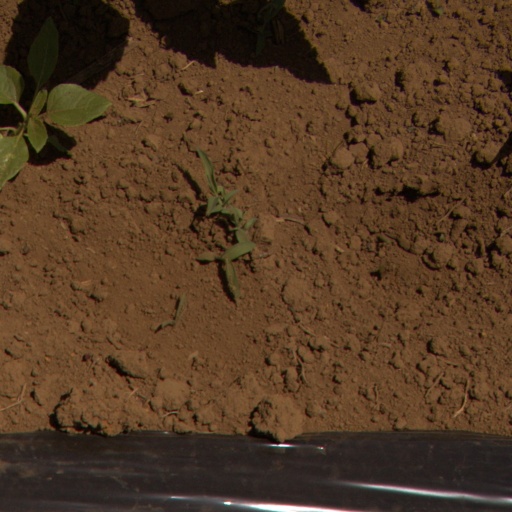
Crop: Jerusalem artichoke